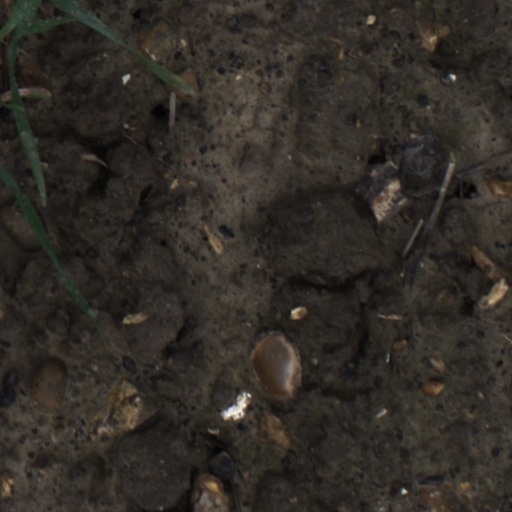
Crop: wheat